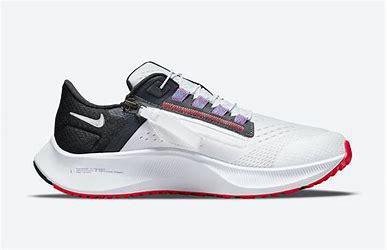
Brand: Nike
Model: Air Zoom Pegasus 38 Flyease